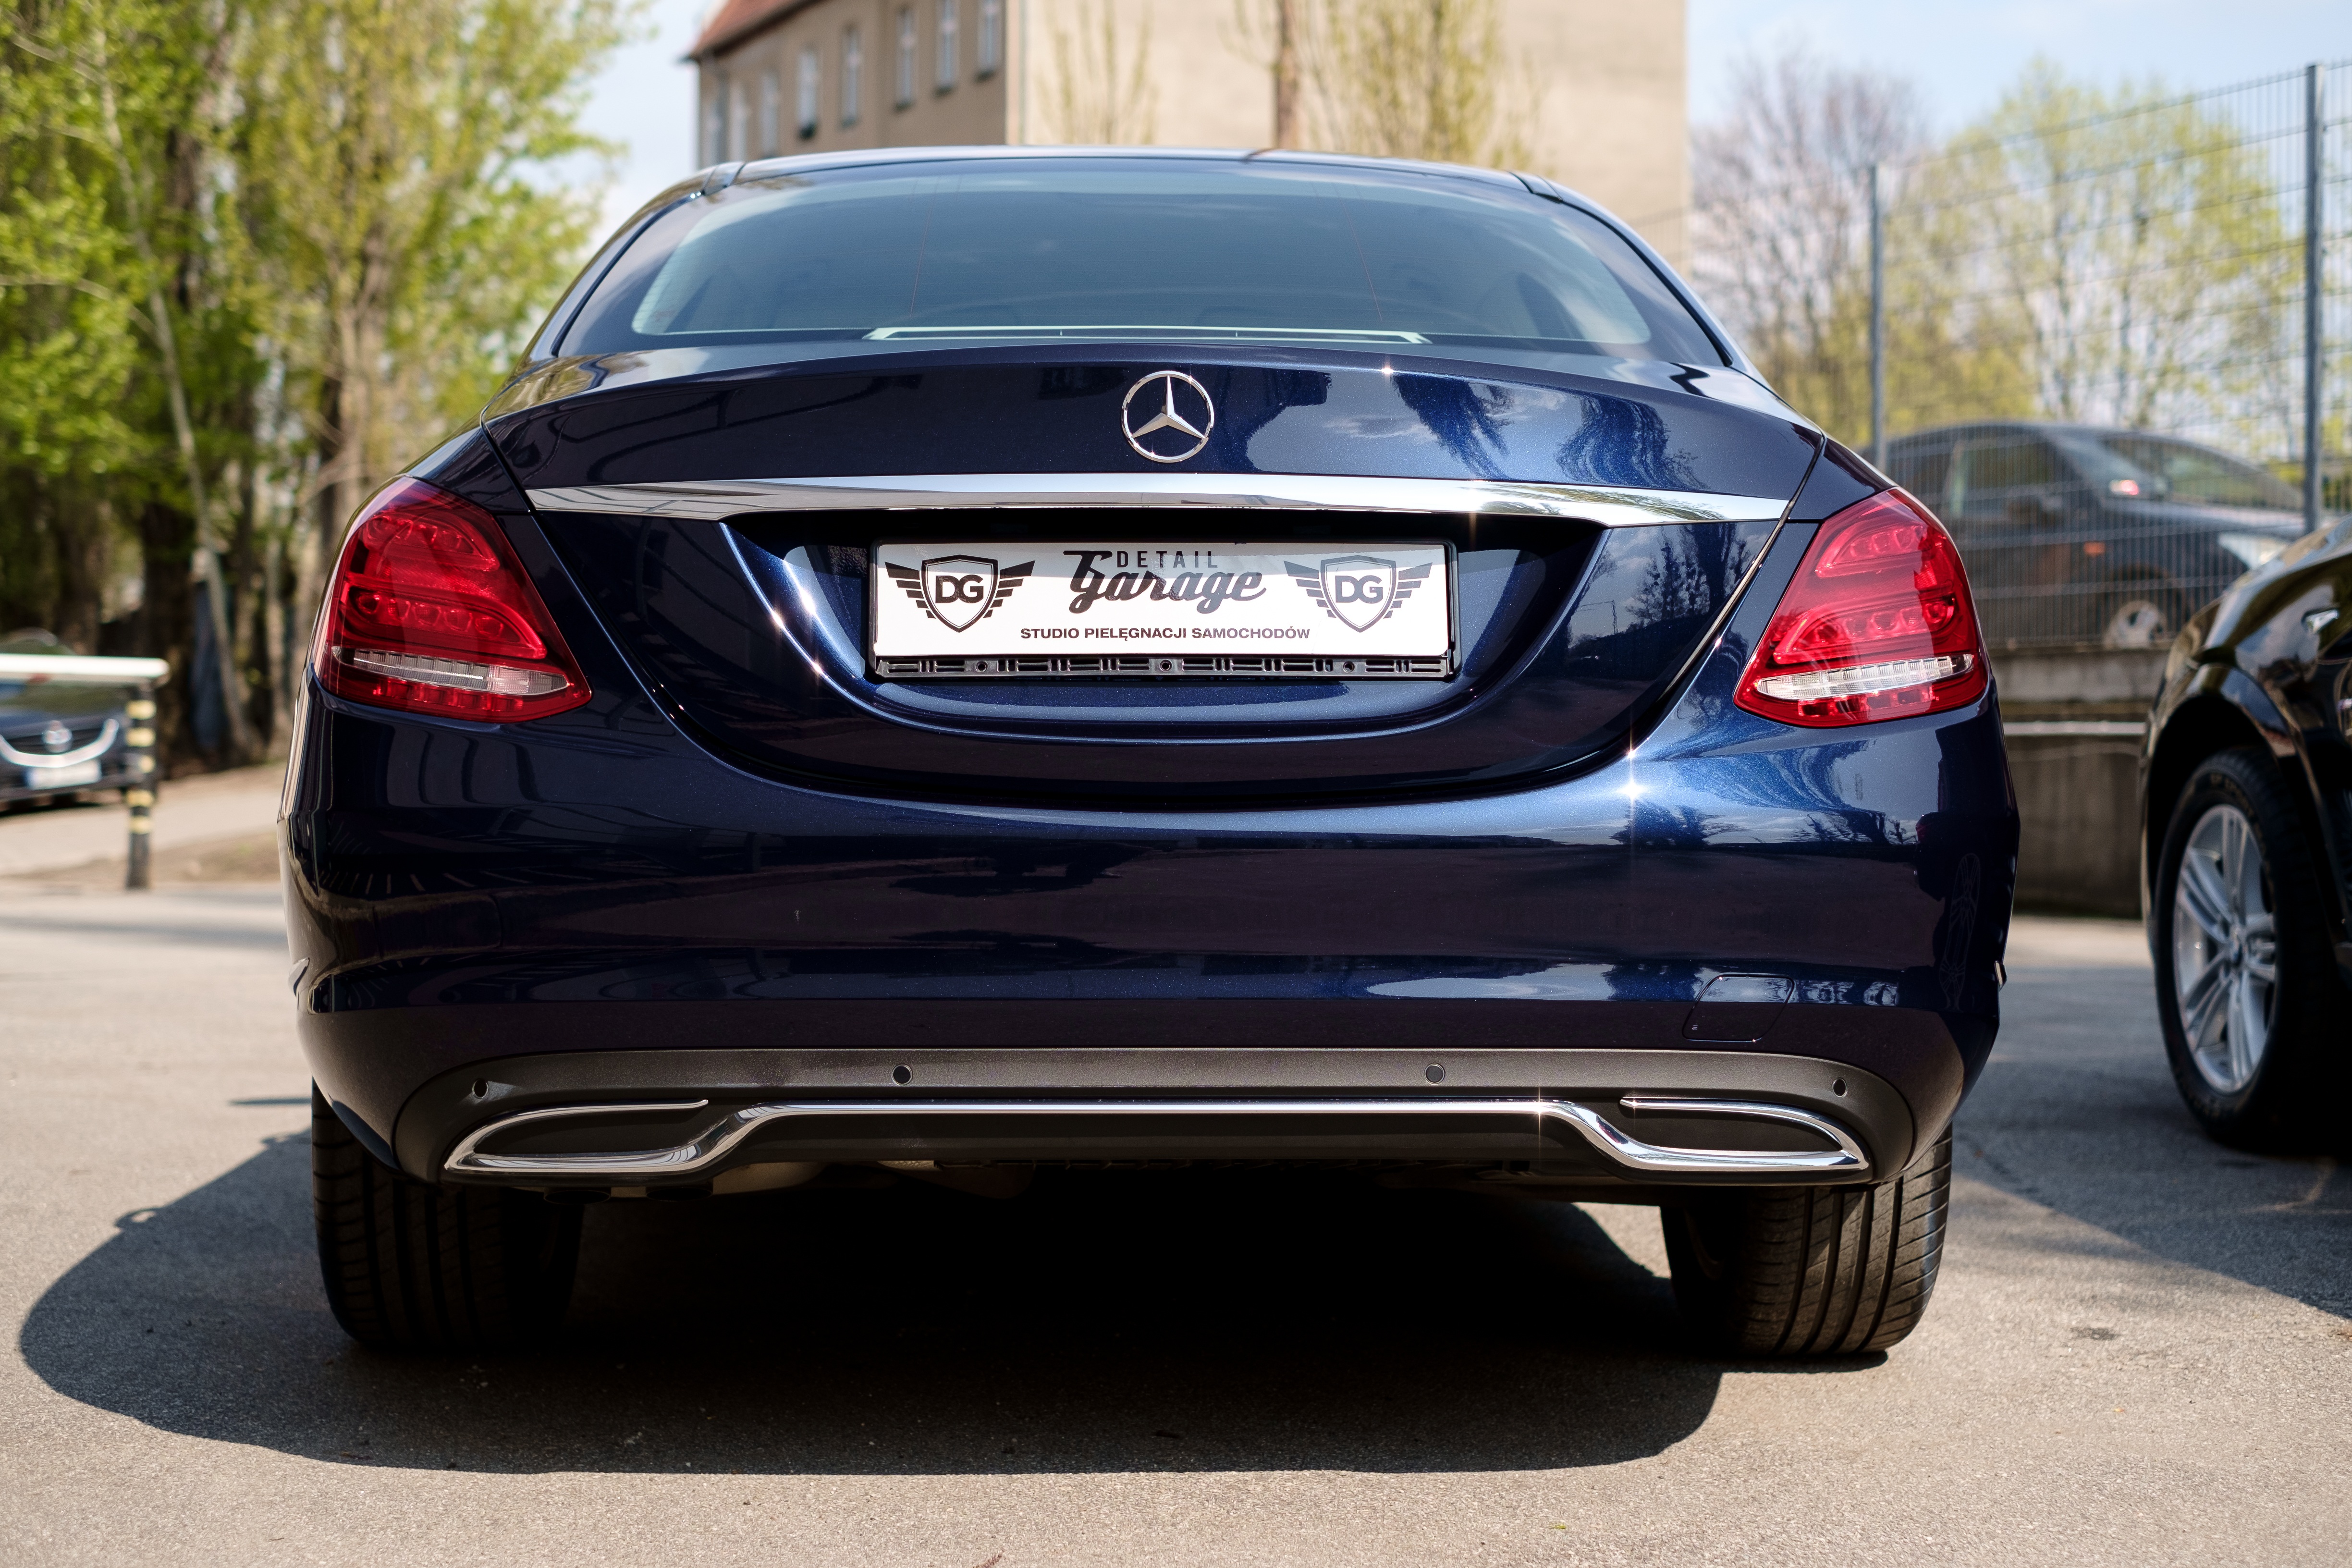
water, technology, road, sport, car, wheel, automobile, transportation, transport, model, vehicle, show, drive, washing, clean, wash, auto, machine, speed, modern, automotive, bumper, power, luxury, design, motor, sedan, new, style, mercedes, bmw, cleaning, service, carwash, mercedes benz, benz, slk, hygiene, car wash, land vehicle, automobile make, automotive exterior, automotive design, luxury vehicle, family car, executive car, mid size car, personal luxury car, mercedes benz e class, mercedes benz cls class, mercedes benz cl class, x3